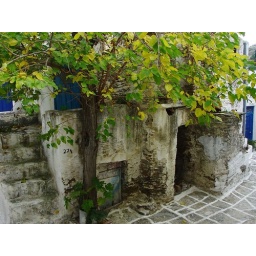
house under the tree